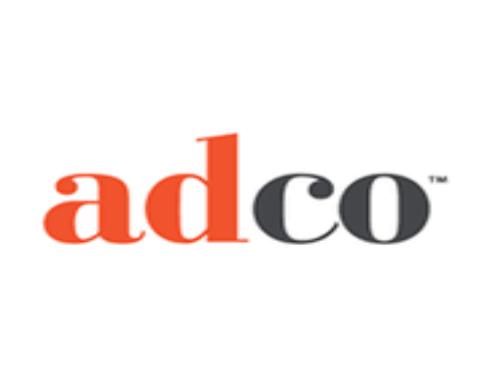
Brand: ADCO
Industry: Necessities